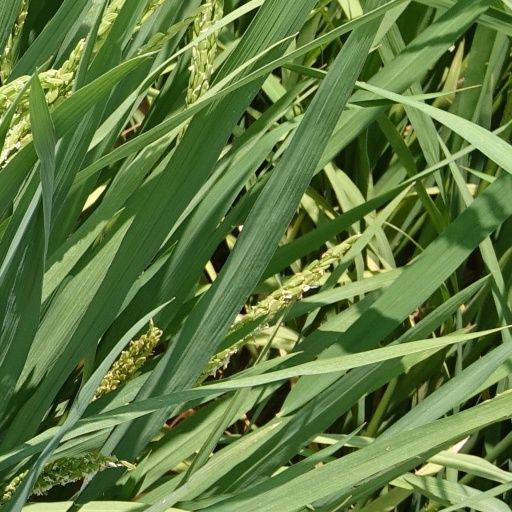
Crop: rice